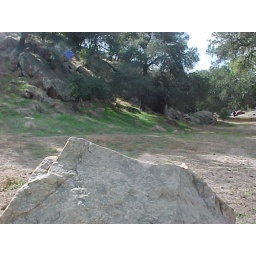
The basket will be were the sunny spot is in the middle of the photo. About 100' from the rock in the foreground.